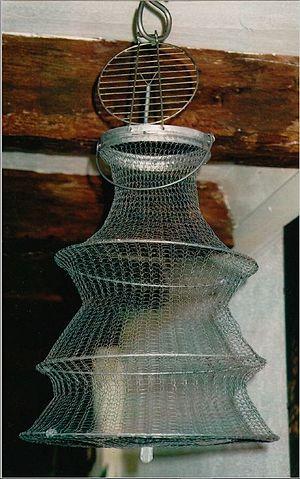
le panier pliant H.G agrandi en bourriche La Parisienne, modèle 1950
Henri Léon Xavier Gautreau, dit H.G, né au 56 rue du Four, Paris 6ᵉ arrondissement le 23 mars 1859, décédé à Sainte-Marie le 3 novembre 1947, est un inventeur, chaudronnier, lampiste, industriel-ferblantier.